Transport in Hobart

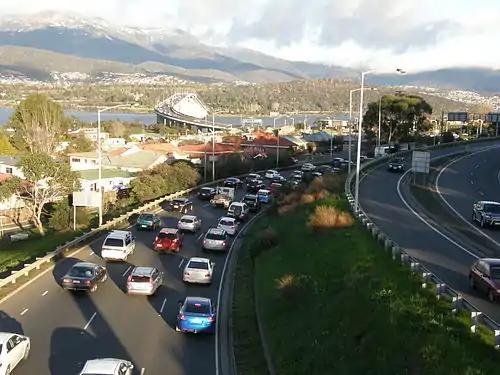
Traffic on the Tasman Highway

The release of the Hobart Area Transportation Study in 1964 has influenced the use of cars as the dominant mode of transport in Hobart. The Davey/Macquarie couplet expand east-west along the southern fringe of the city centre connecting the three major highways; the Southern Outlet, the Tasman Highway and the Brooker Highway which expand out to the outer suburbs. These highways are in turn supported by secondary arterial roads; Goodwood, Sandy Bay and Main Roads as well as the East Derwent and South Arm highways.